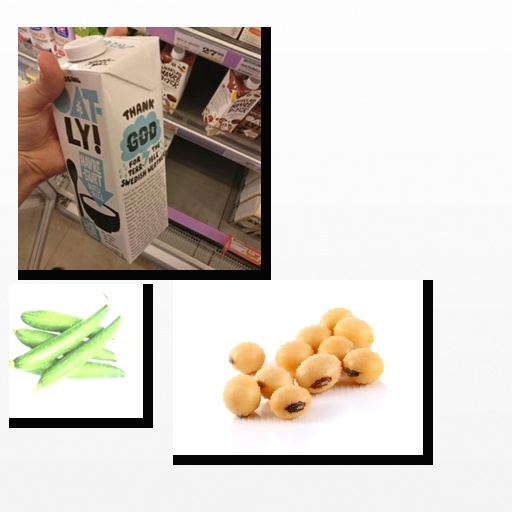
Food items: soybean, sponge_gourd, oat_yogurt